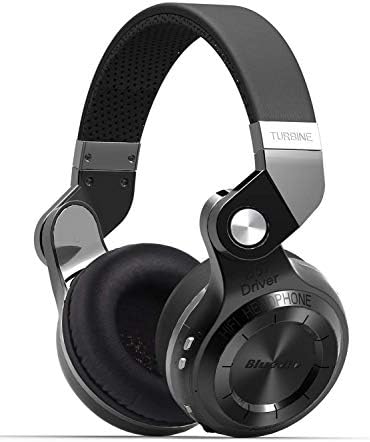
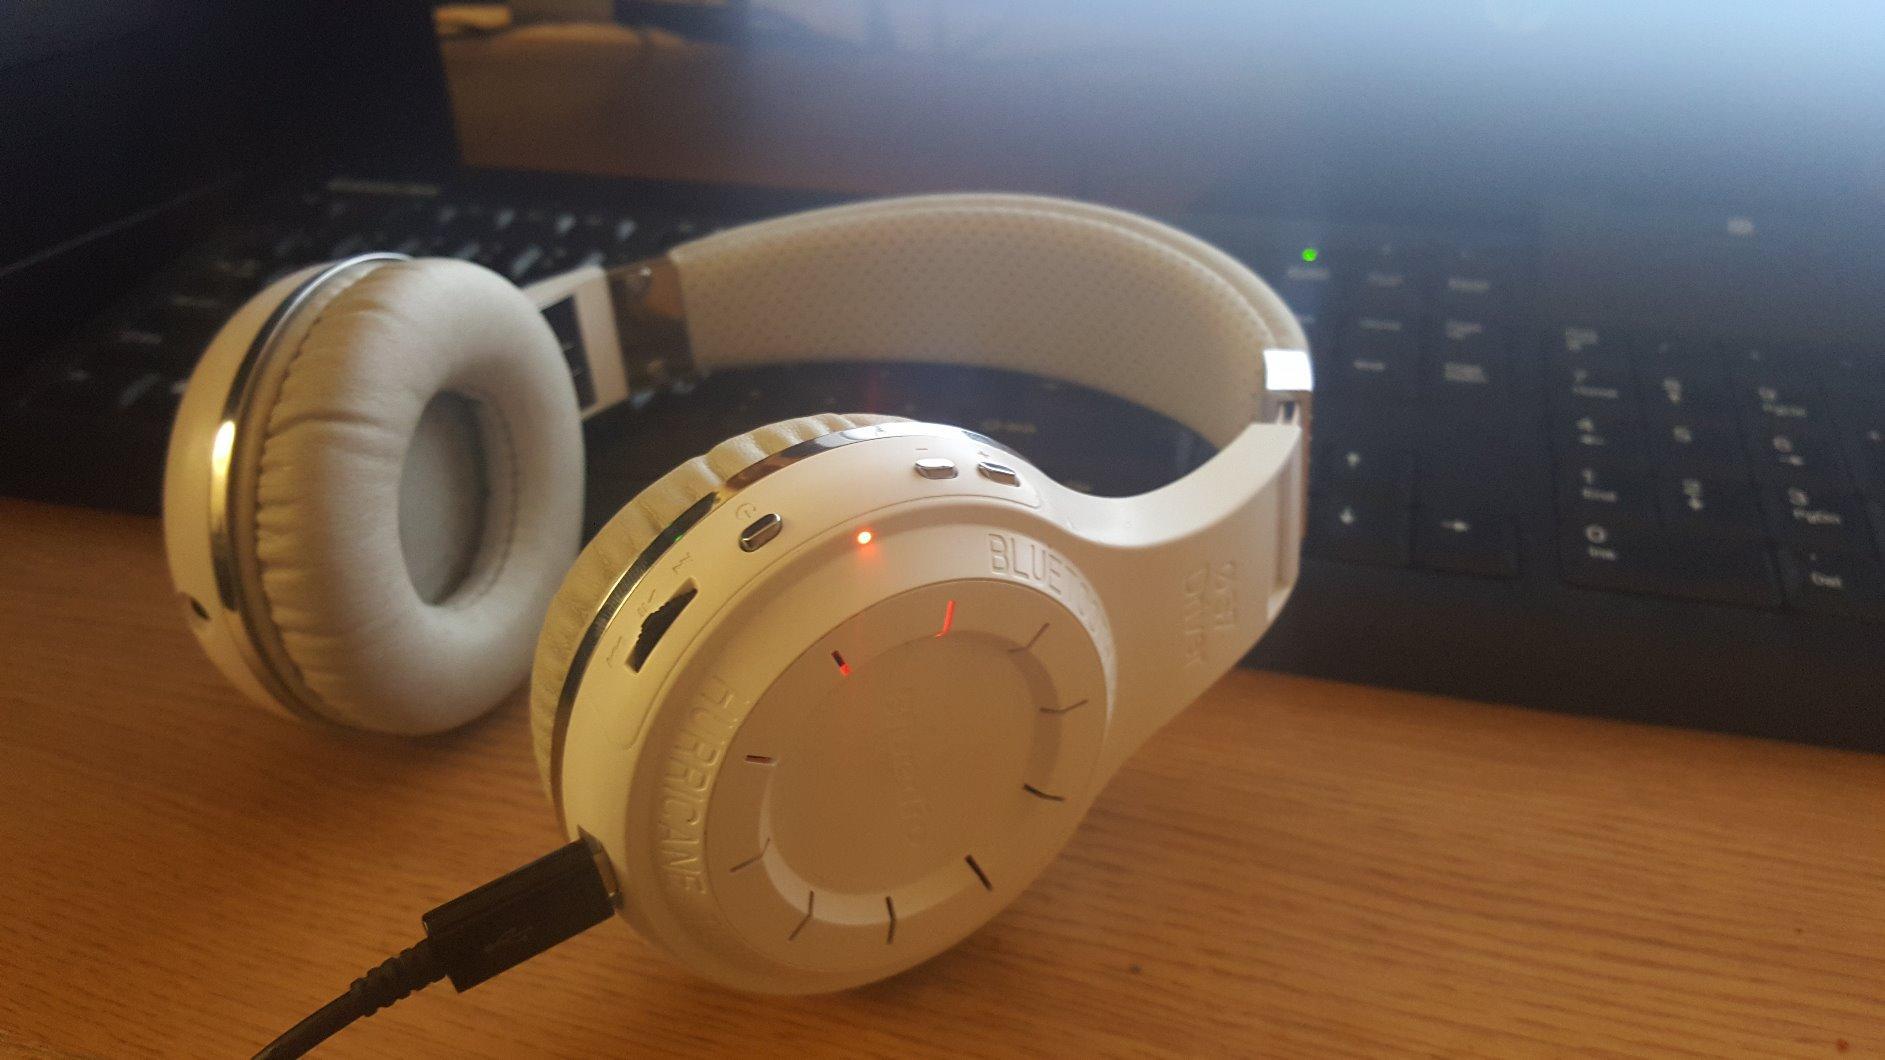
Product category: headphones
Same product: no